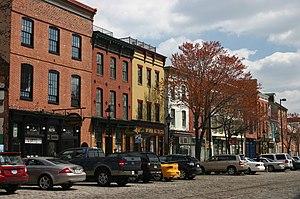
Fells Point est un quartier de la ville de Baltimore, dans le Maryland.